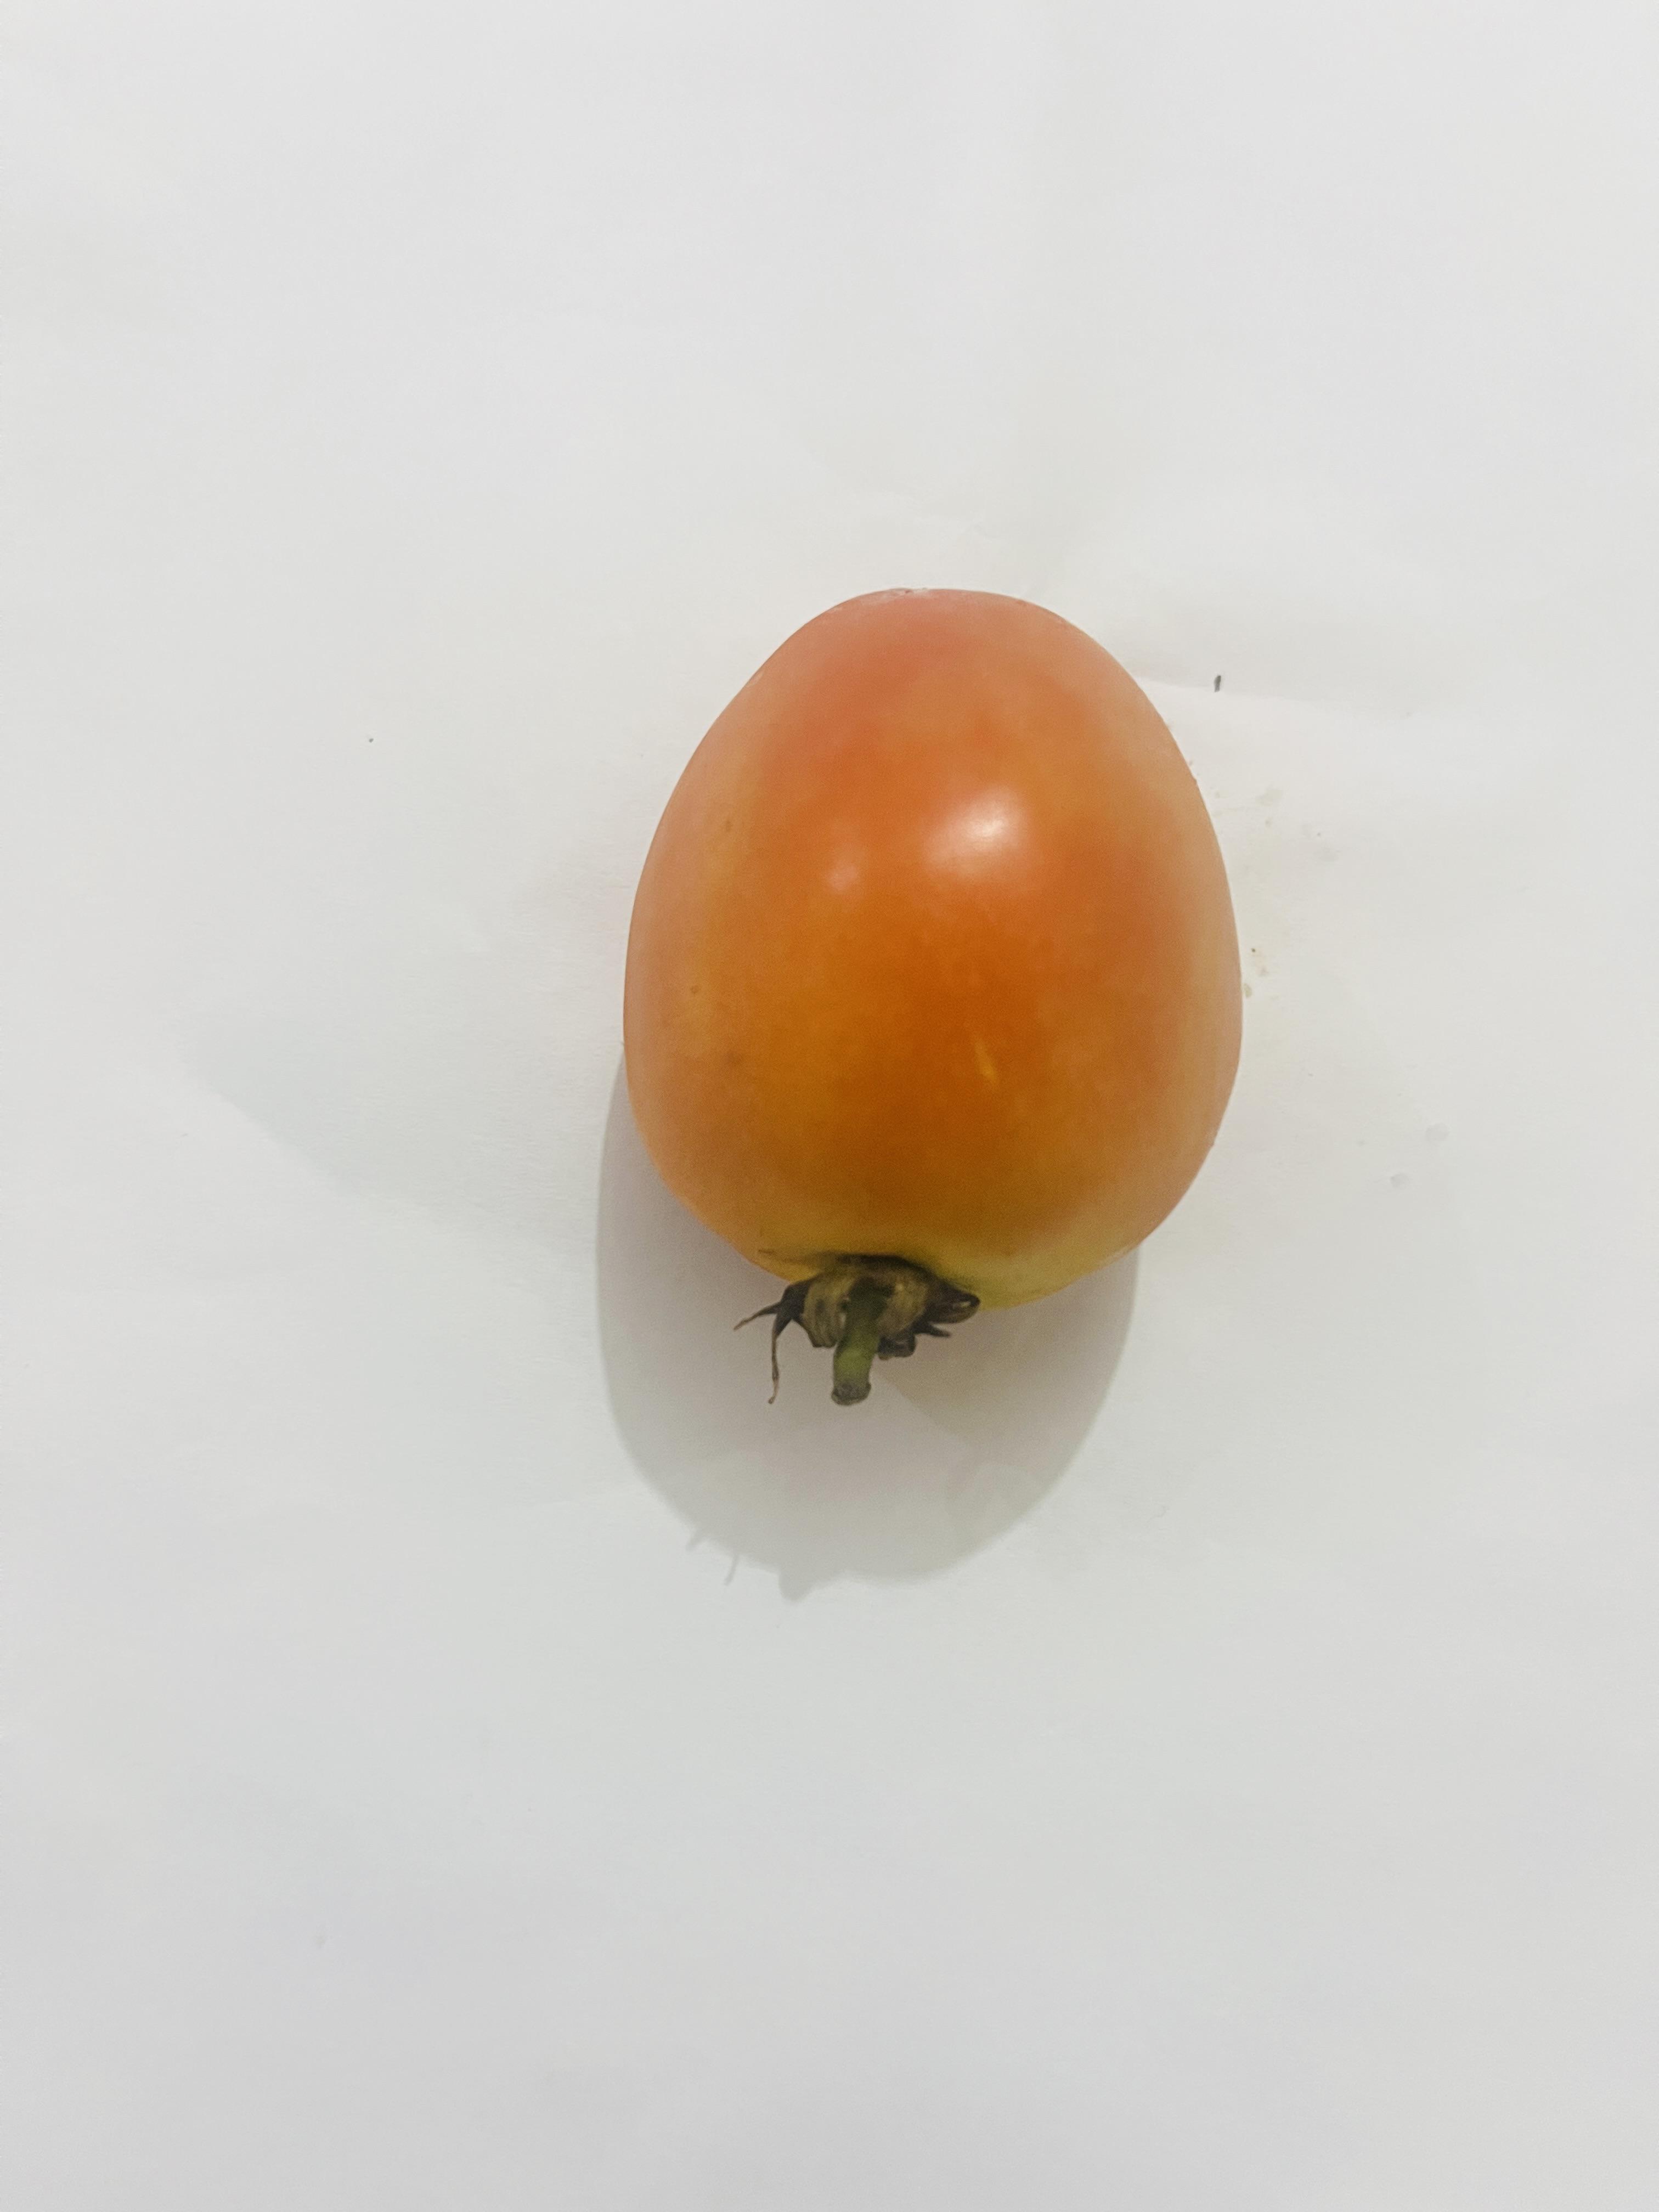
Label: Tomato